Swann baronets

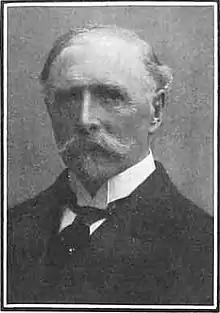
Sir Charles Schwann, circa 1910

The Schwann, later Swann Baronetcy, of Prince's Gardens in the Royal Borough of Kensington, is a title in the Baronetage of the United Kingdom. It was created on 16 July 1906 for Charles Swann, Liberal Member of Parliament for Manchester North from 1886 to 1918. He was the son of Frederick Schwann, a German merchant who had emigrated to England. Born Charles Schwann, he assumed by Royal licence the surname of Swann in lieu of his patronymic in 1913. The second Baronet represented Hyde in the House of Commons from 1906 to 1909.